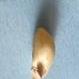
Maize quality: Bad